Sędławki

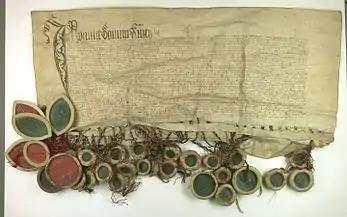
A document from 1454 confirming the incorporation of the region to the Kingdom of Poland

In 1454, King Casimir IV Jagiellon incorporated the region into the Kingdom of Poland. After the subsequent Thirteen Years' War (1454–1466), it was a part of Poland as a fief held by the Teutonic Order.